Col. Thomas Brown House

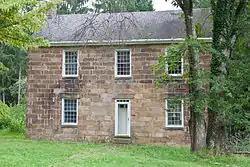

Col. Thomas Brown House is a historic home located near Reedsville, Preston County, West Virginia, United States. It was built in 1837, and is a two-story, sandstone Federal style dwelling. It measures 40 feet wide and 20 feet deep and has a gable roof.